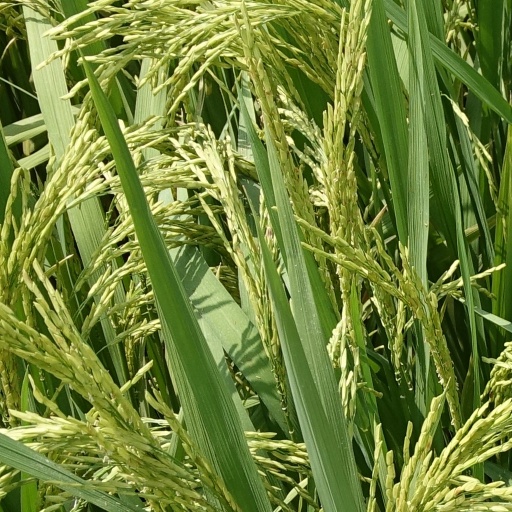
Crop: rice